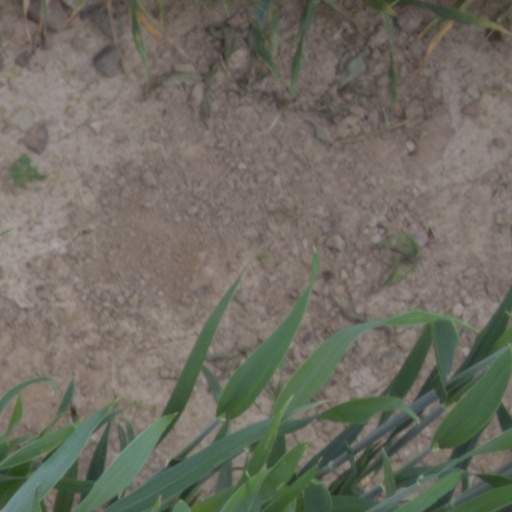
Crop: wheat